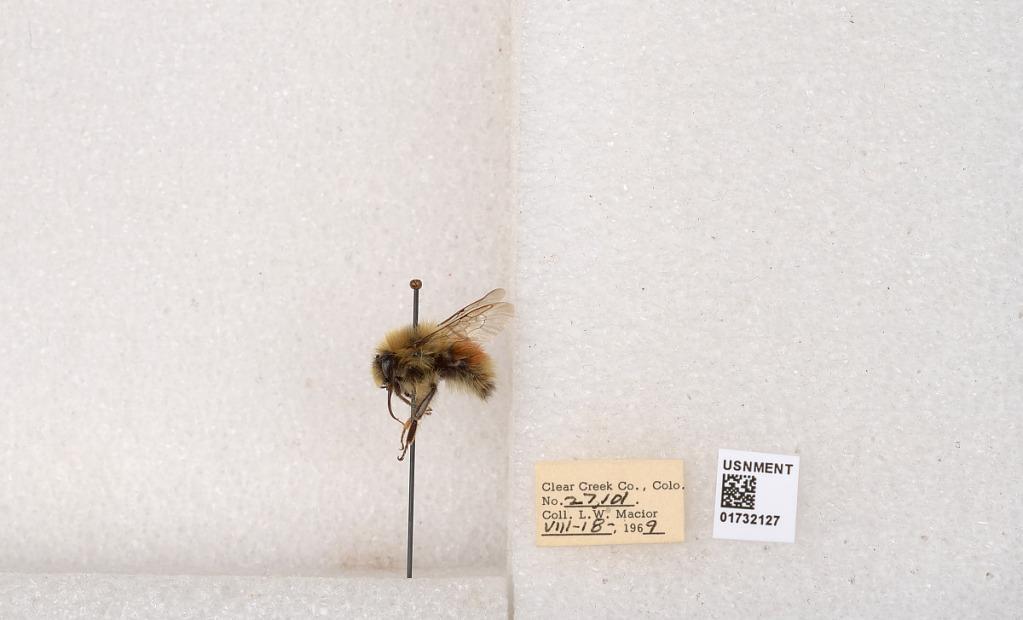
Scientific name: Bombus (Pyrobombus) sylvicola Kirby
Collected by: L. Macior
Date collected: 1969-8-18
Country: United States
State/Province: Colorado
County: Clear Creek
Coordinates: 39.7006, -105.694